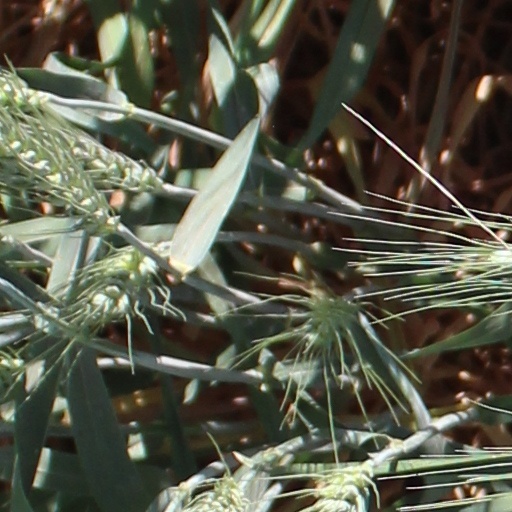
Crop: wheat